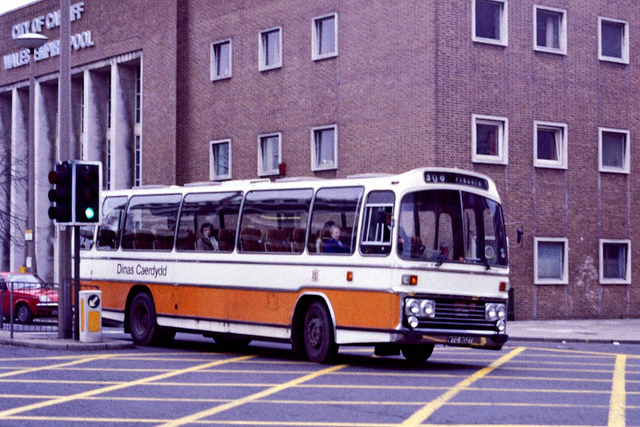
And older city bus making a turn at an intersection.

A bus that is sitting on a street.

this is a bus turning a street corner

A city bus is moving past a building.

a bus riding past a green street light